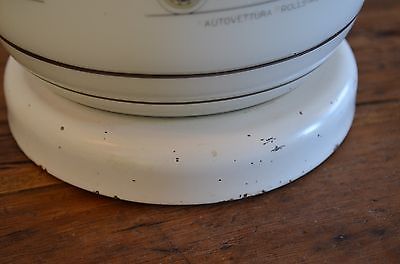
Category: lamp